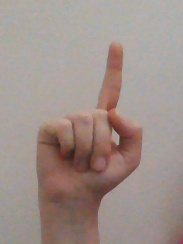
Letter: bb